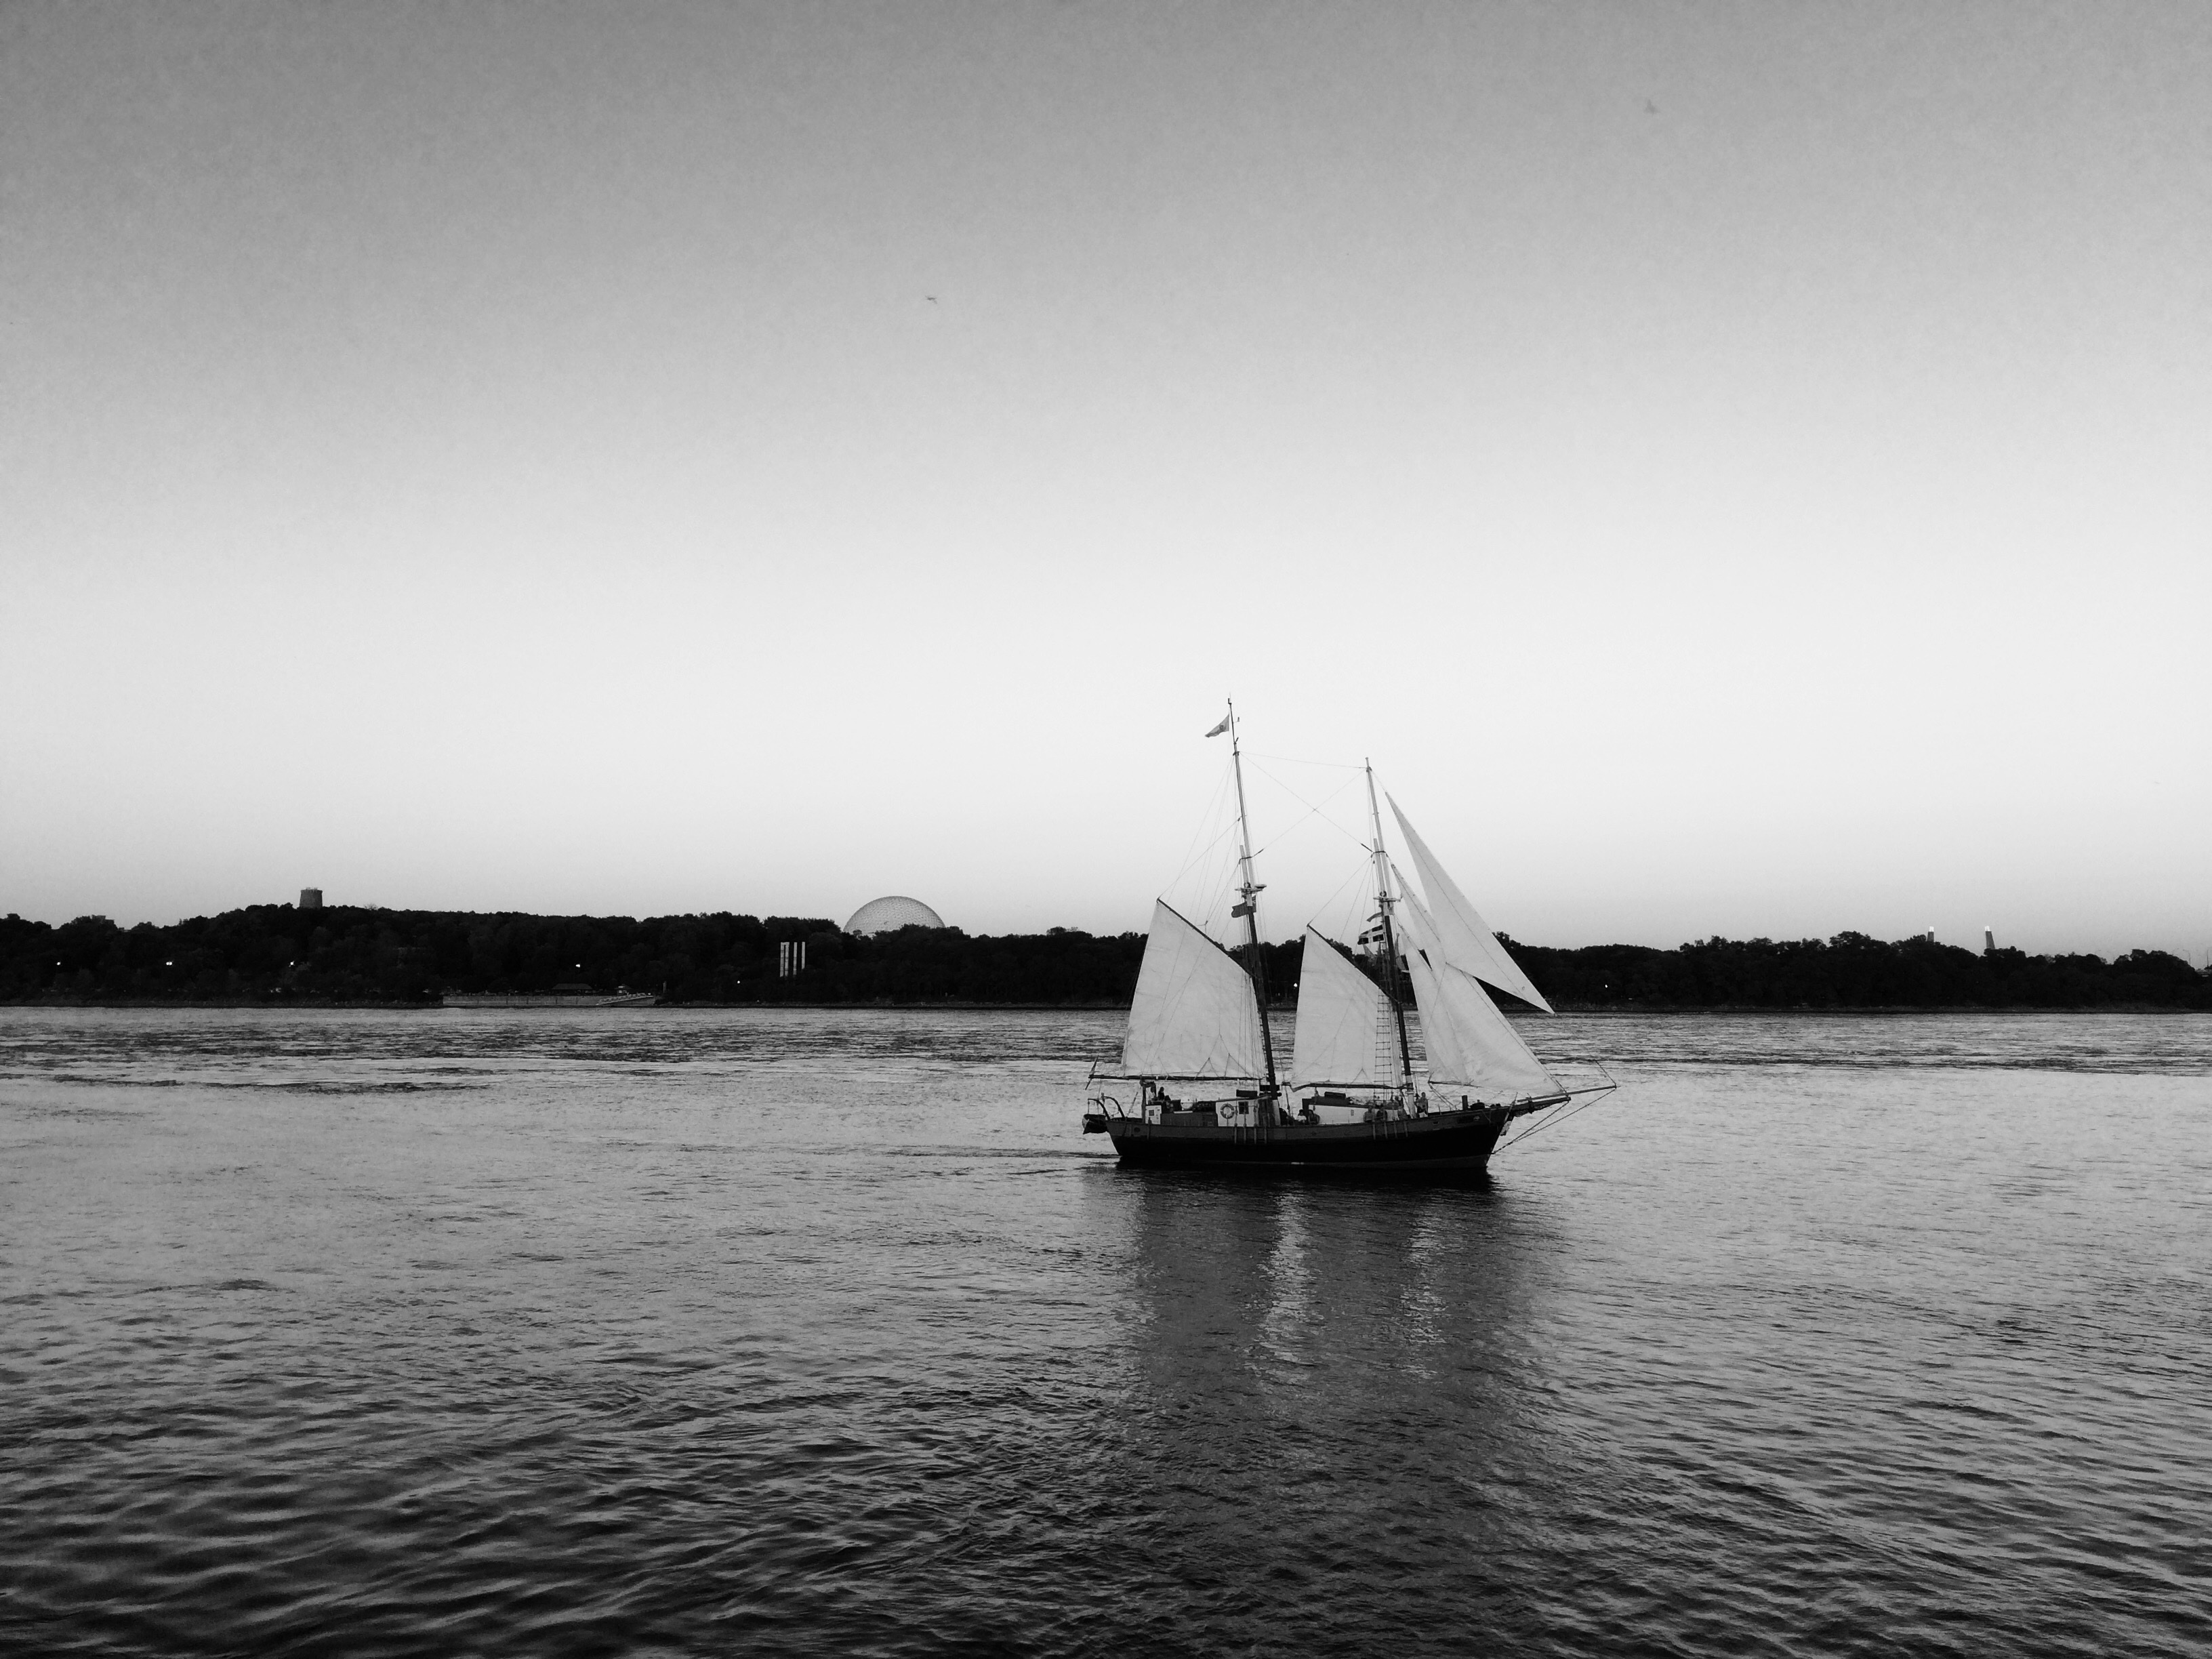
sea, water, black and white, boat, ship, reflection, vehicle, bay, monochrome, sailboat, sail, watercraft, sailing ship, monochrome photography, atmospheric phenomenon